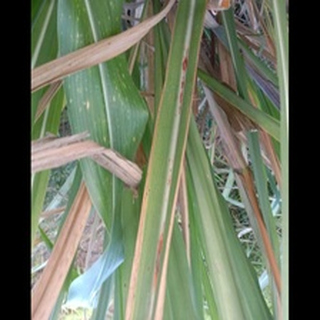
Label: sugarcane_red_rot